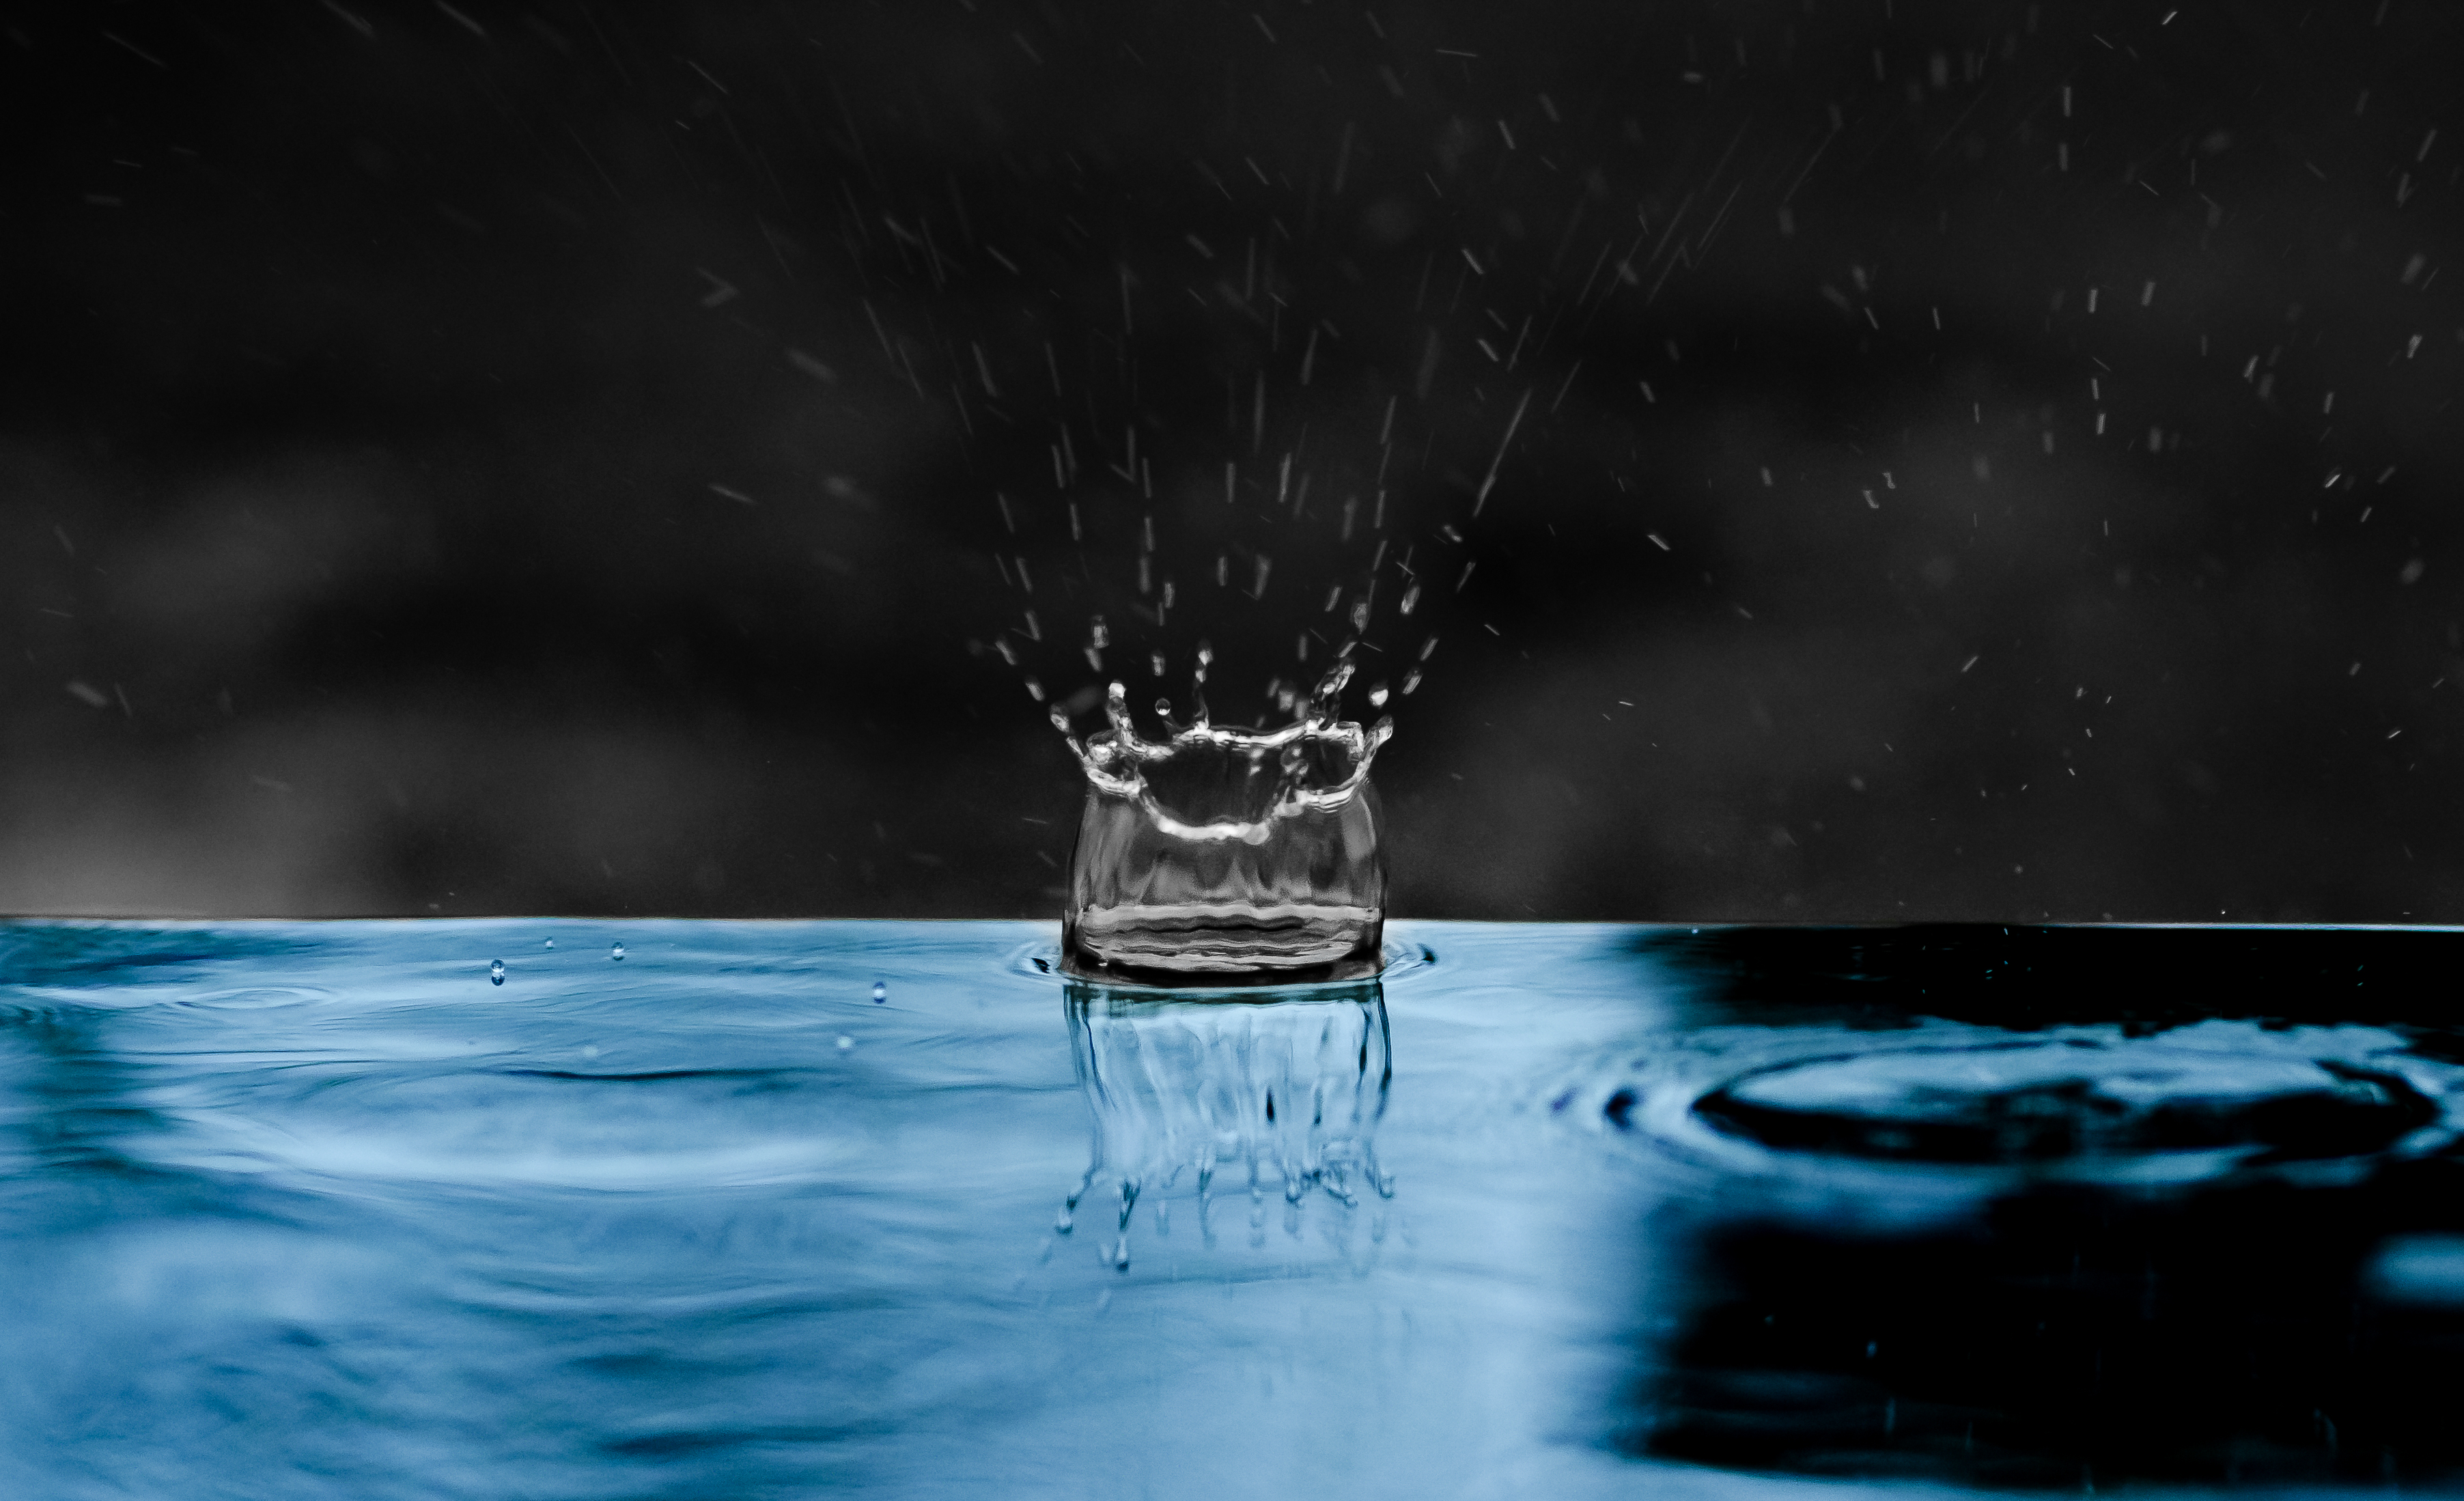
water, snow, drop, light, night, wave, atmosphere, ripple, ice, reflection, splash, weather, darkness, blue, monochrome, drop of water, freezing, macro photography, atmosphere of earth, computer wallpaper